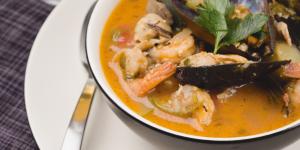
zarzuela de pescado y marisco facil